Ware Neck Store and Post Office

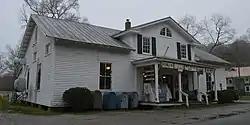
Front and side of the post office

Ware Neck Store and Post Office, also known as Nuttall's Country Store, is a United States historic commercial building located at Ware Neck, Gloucester County, Virginia. It was built in 1877 and expanded in the early 20th century. The building consists of a two-story, three-bay, frame central block flanked by 1 1/2-story wings. The central block sits under a front-gabled roof while the flanking wings have side gabled roofs.